Craig Fallon

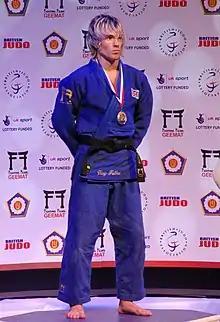
Fallon in 2008

Craig Patrick Fallon (18 December 1982 – 15 July 2019) was a British World Champion judoka.